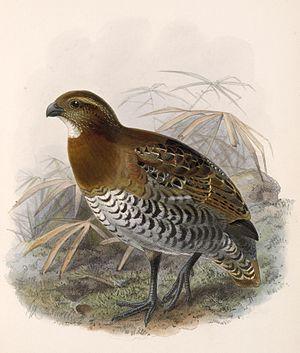
Le Colin ceinturé est une espèce d'oiseaux galliformes de la famille des Odontophoridae, l'unique représentante du genre Rhynchortyx.